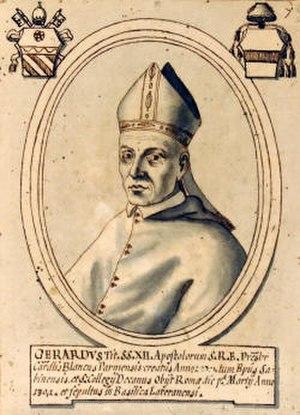
Gerardo Bianchi est un cardinal italien né vers 1220/1225 à Gainage, dans la province de Parme et décédé le 1er mars 1302 à Rome.